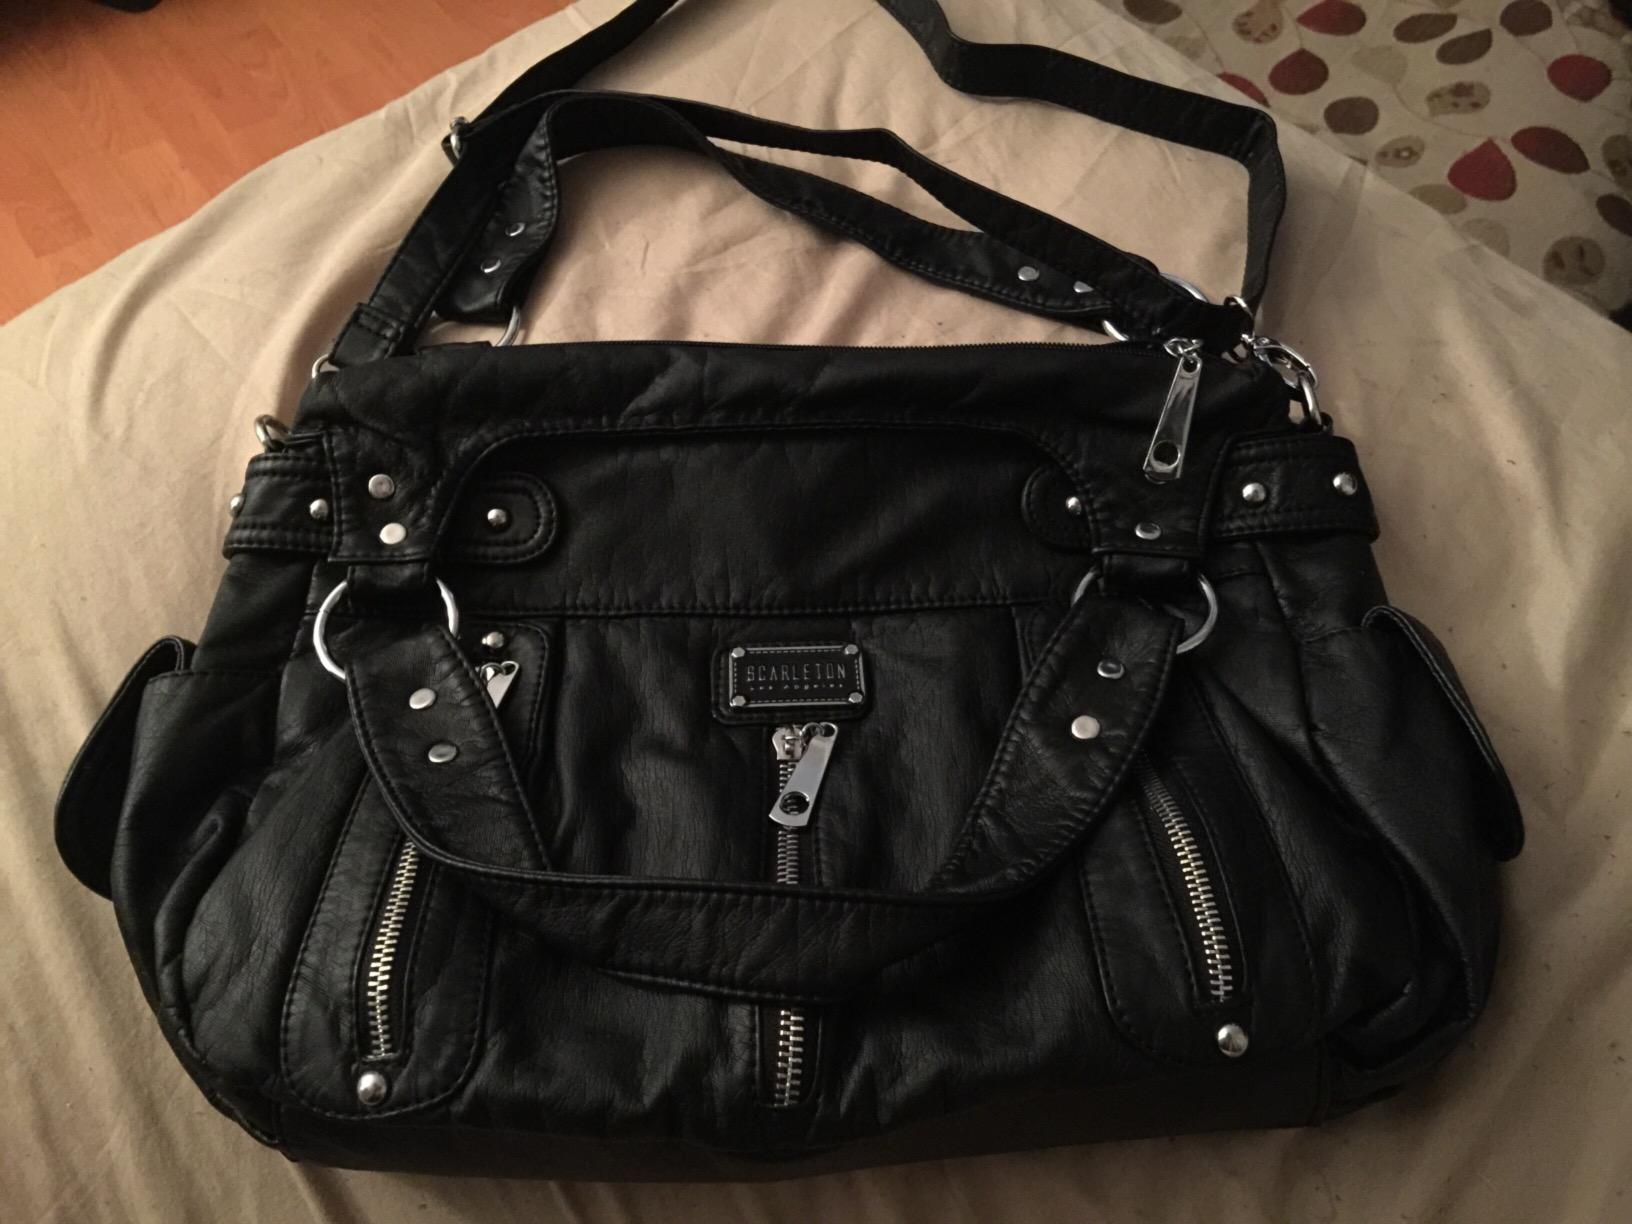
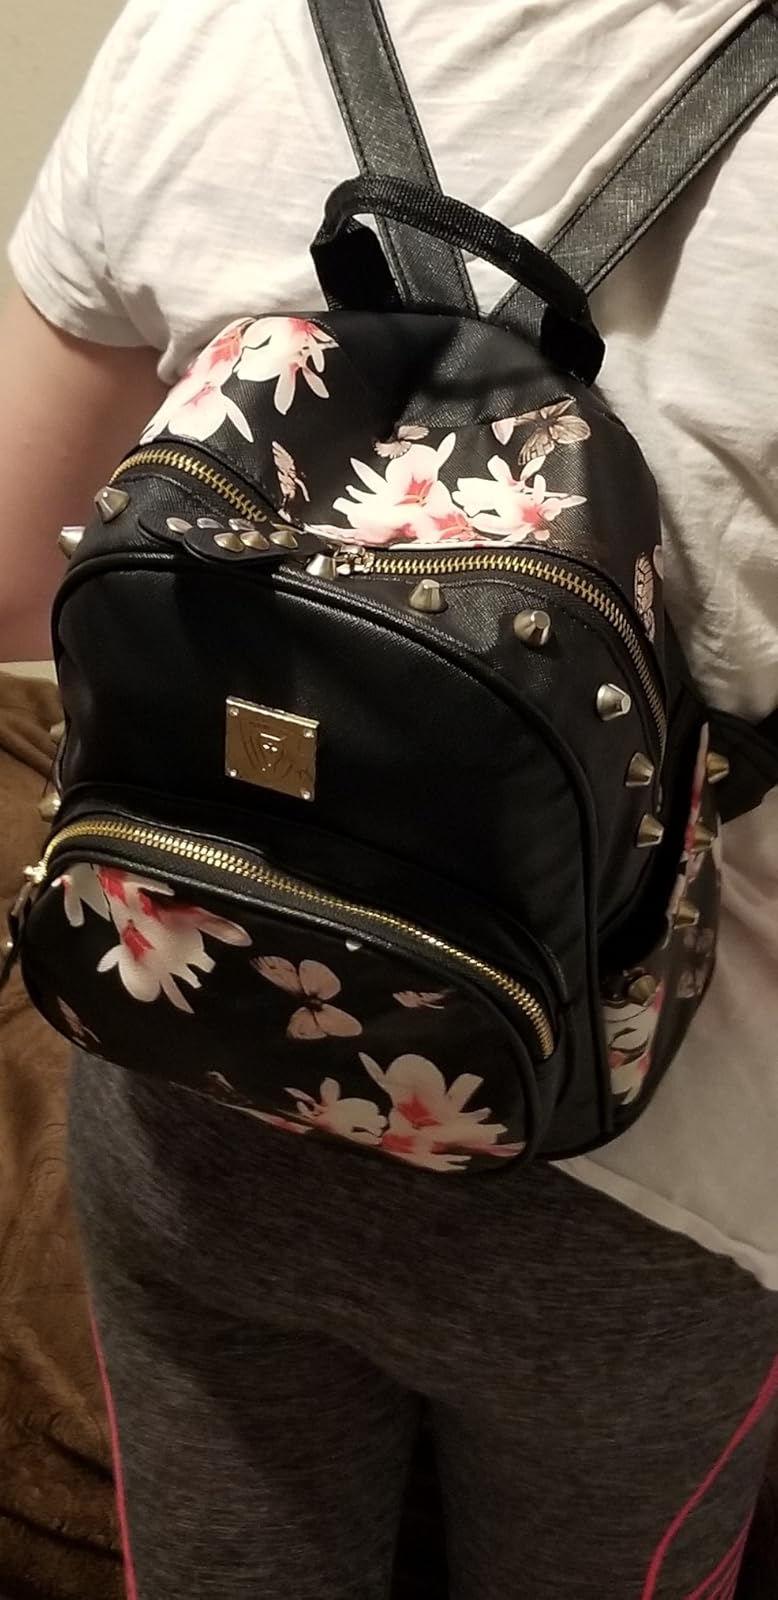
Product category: accessories_handbag
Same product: no